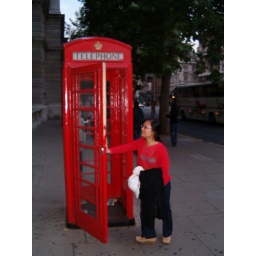
telephone box in London